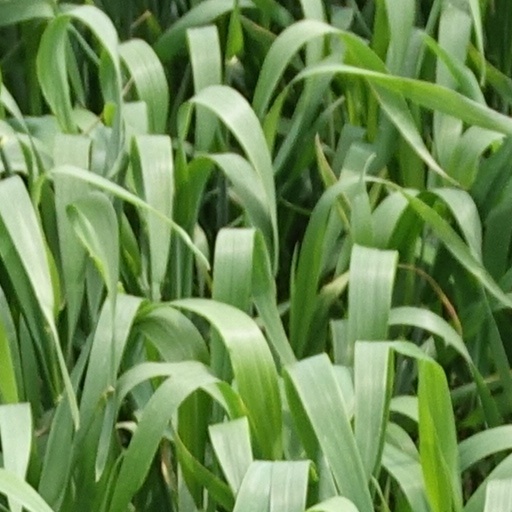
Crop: wheat